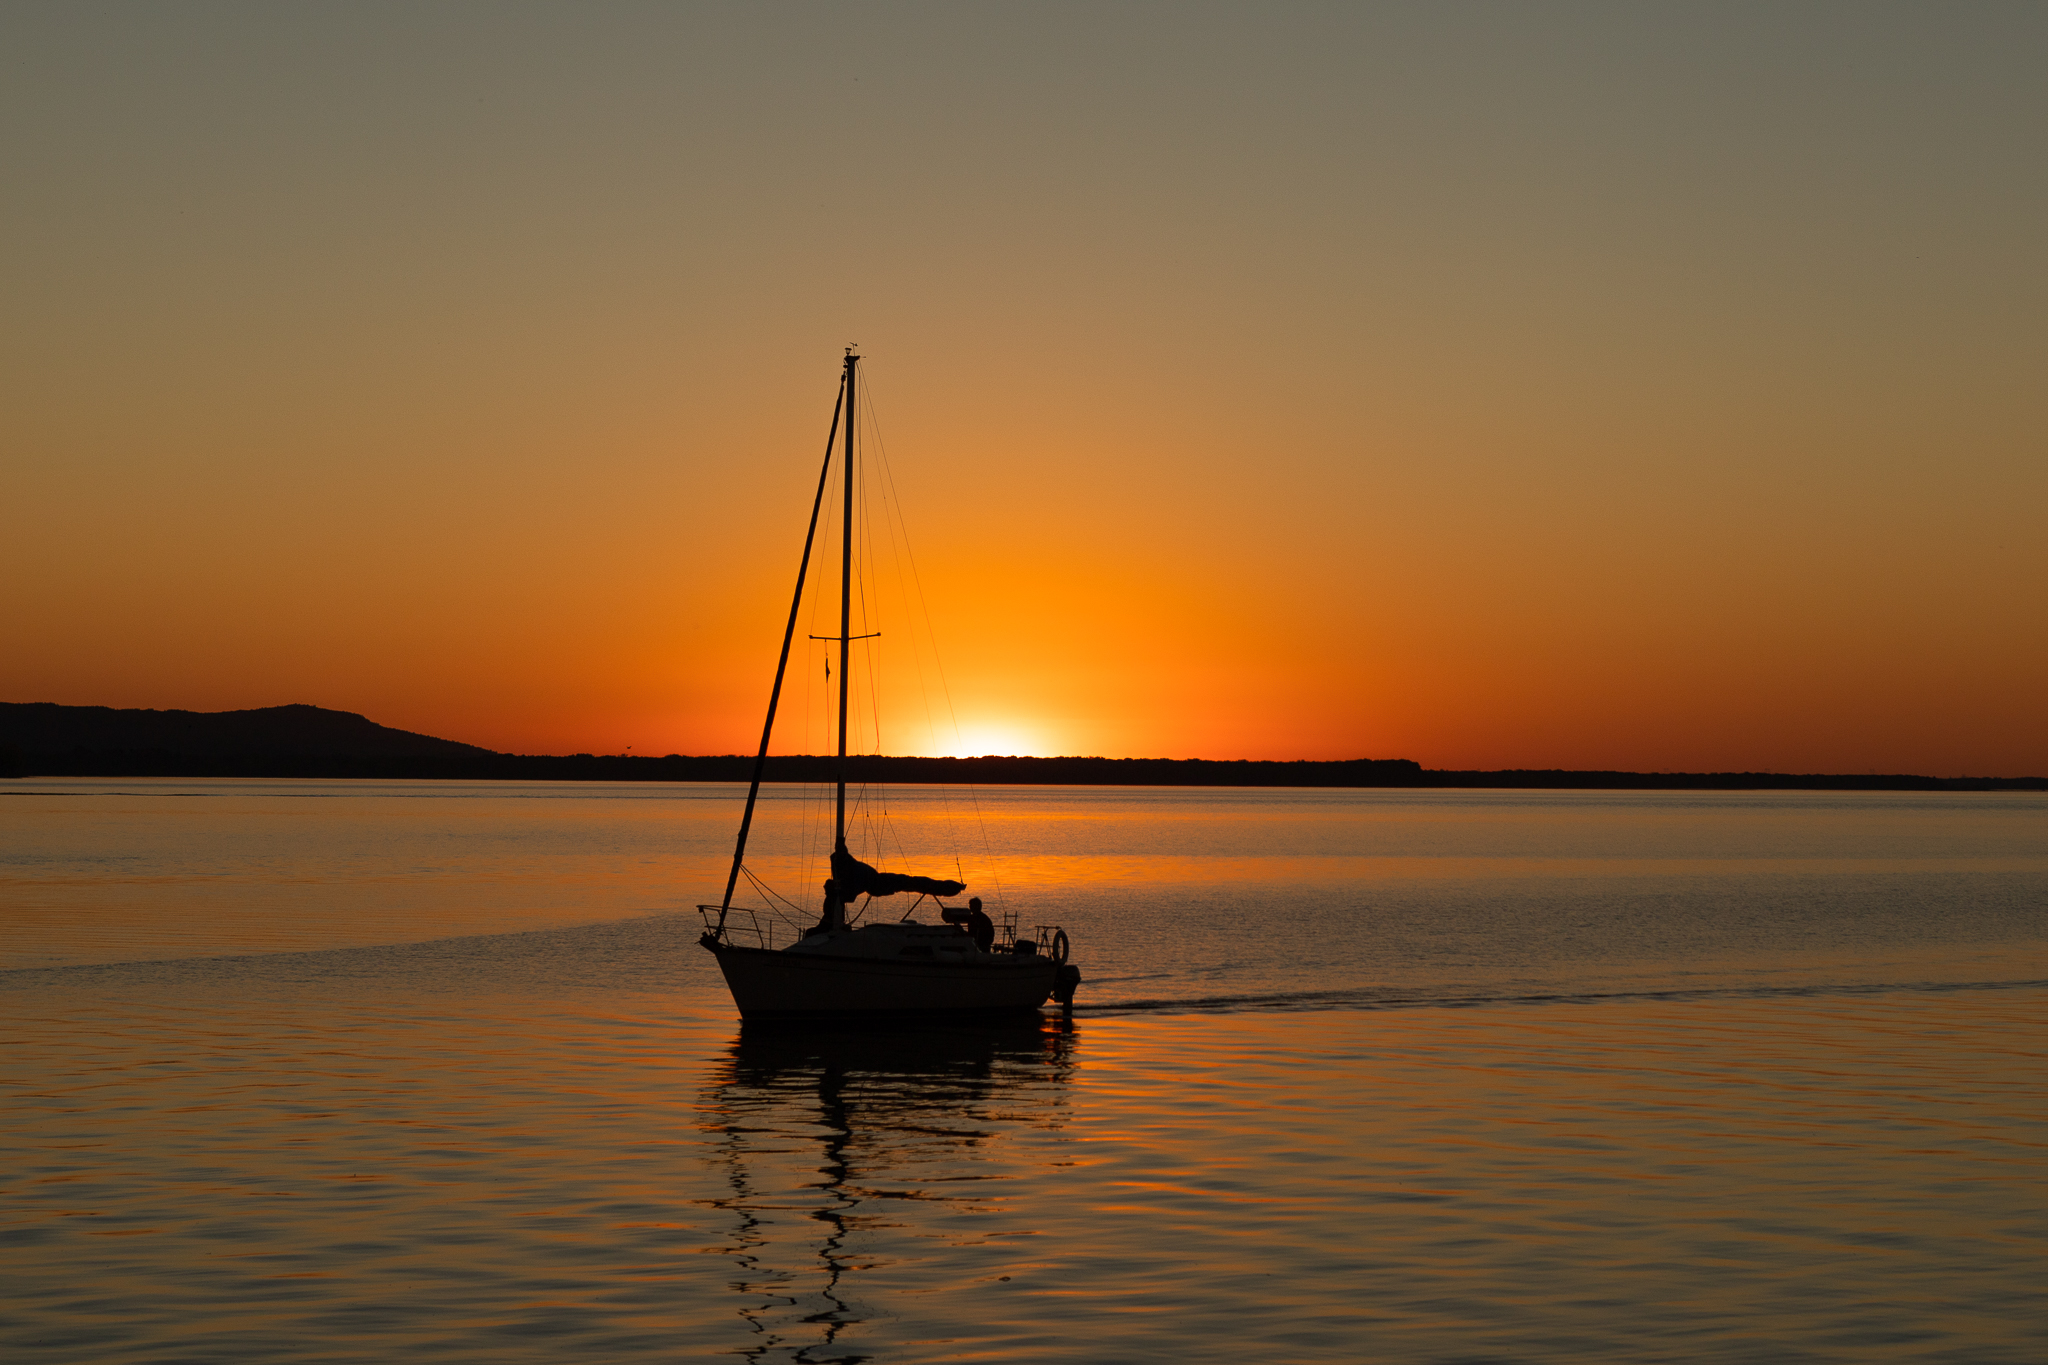
water, boat, sky, watercraft, afterglow, lake, sunlight, dusk, body of water, sailboat, sunrise, horizon, sunset, waterway, ship, landscape, astronomical object, mast, beach, calm, vehicle, reflection, sun, evening, coast, ocean, tree, recreation, sound, dawn, skiff, sail, water transportation, loch, sailing, lake district, heat, boats and boating equipment and supplies, bay, red sky at morning, silhouette, sea, inlet, vacation, art, backlighting